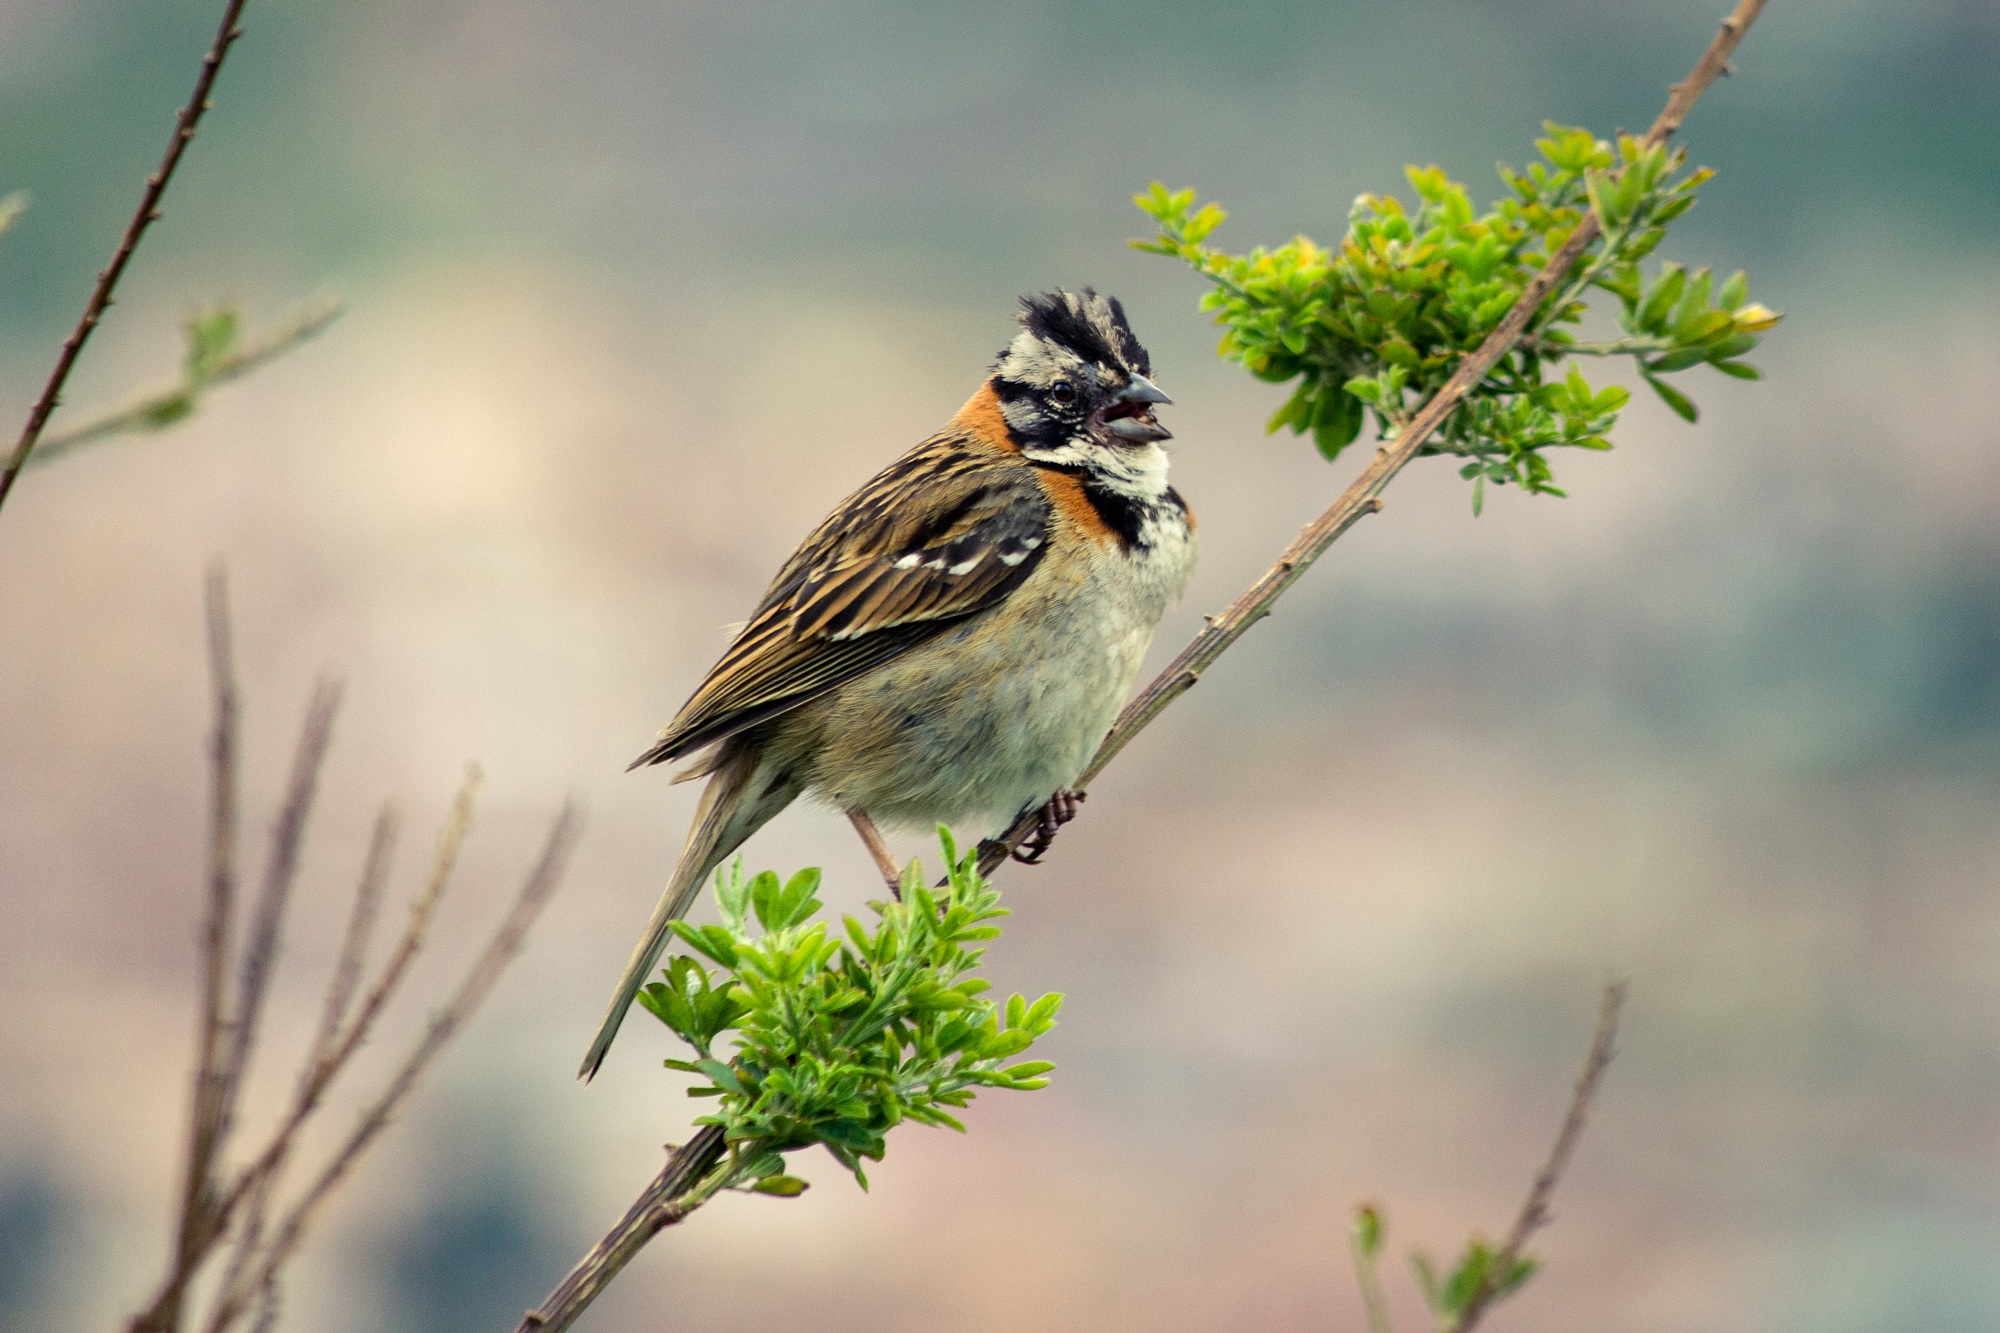
nature, branch, bird, flower, animal, wildlife, beak, fauna, birds, feathers, animals, vertebrate, sparrow, ave, animal world, old world flycatcher, perching bird